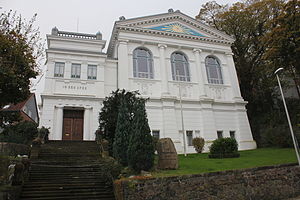
Logehuset (Flensborg)
Logebygningen i Nørregravene 23
Logehuset i Flensborg er beliggende vest for byens centrum i Nørregravene på byens vestlige højdedrag.